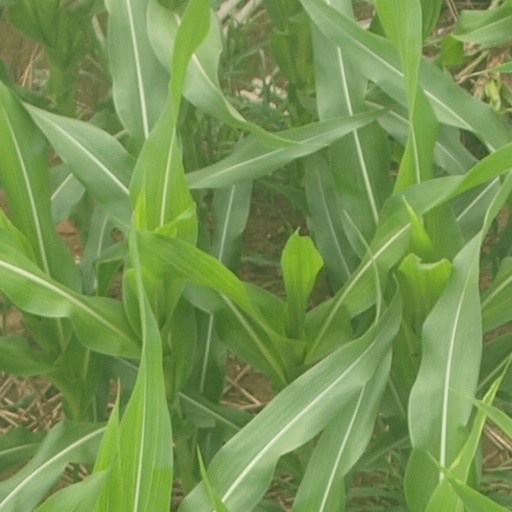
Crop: maize; corn